Potato processing industry

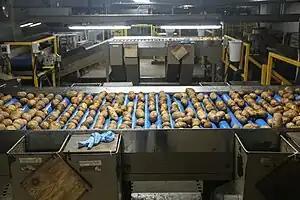
Potatoes being transported on a sorting line

The potato processing industry or potato processing market refers to the sector involved in transforming potatoes into various food products and by-products through different manufacturing processes. This industry plays a crucial role in meeting the global demand for potato-based foods, such as potato chips, french fries, mashed potatoes, and dehydrated potato products. The potato processing industry encompasses various activities, including cleaning, peeling, cutting, blanching, frying, freezing, and packaging. With its significant economic impact and contribution to the food industry, the potato processing industry serves as a vital link between potato growers, manufacturers, and consumers worldwide.